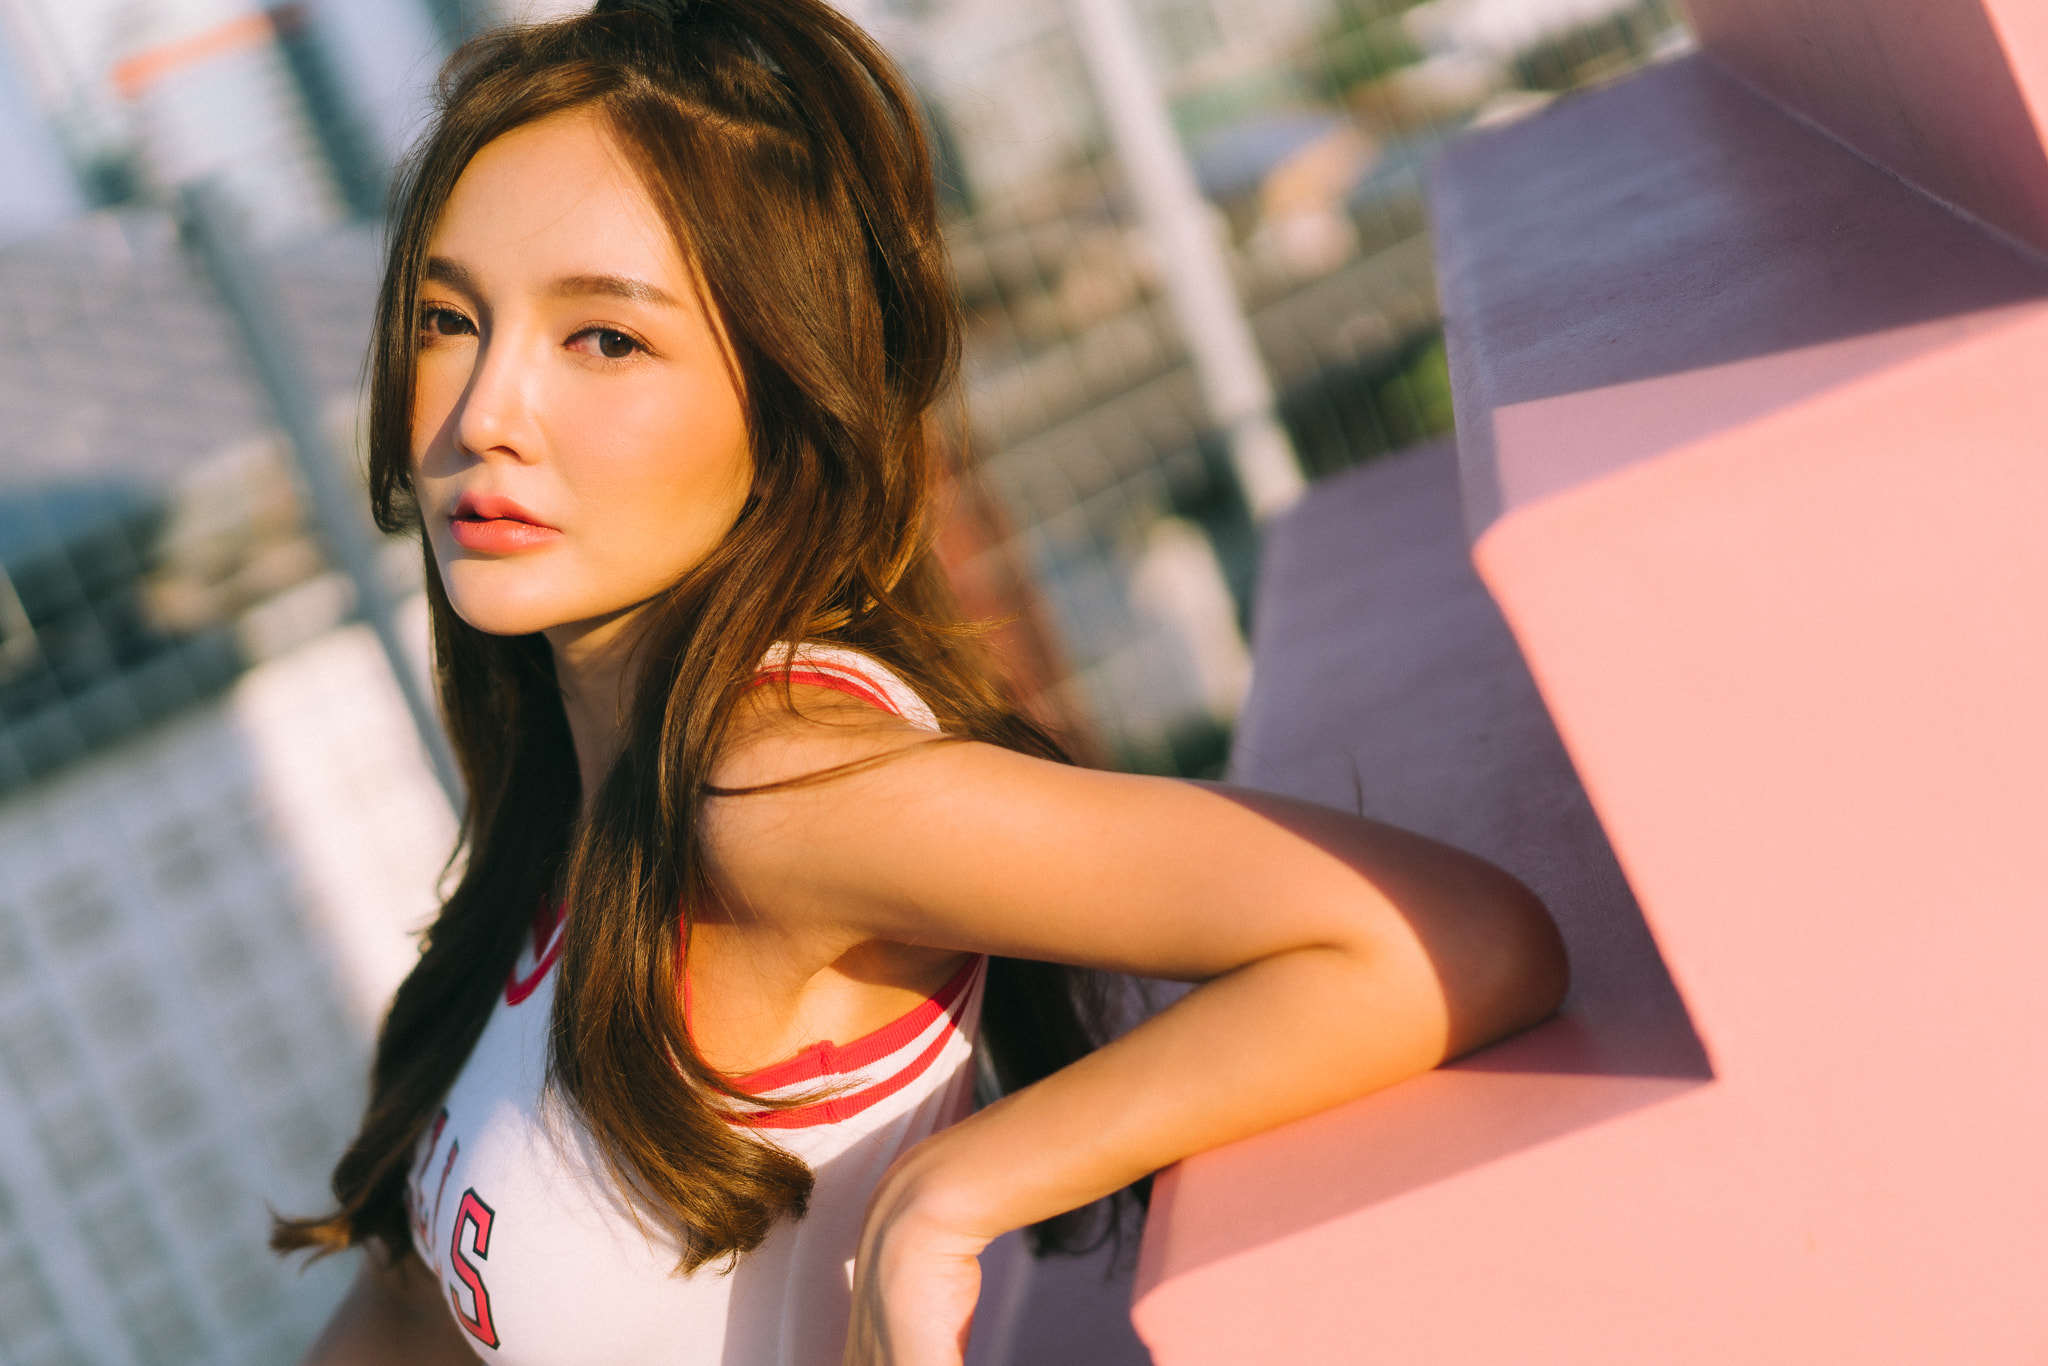
girl, girls, woman, model, person, photo, wallpaper, skin, lip, shoulder, flash photography, neck, thigh, happy, black hair, eyelash, waist, street fashion, long hair, automotive design, fashion model, human leg, trunk, brown hair, elbow, event, abdomen, japanese idol, fun, fashion design, leisure, layered hair, sitting, portrait photography, photo shoot, People in nature